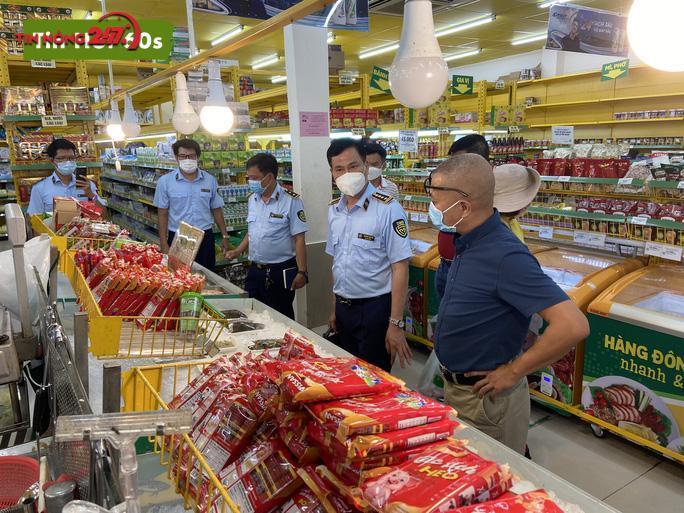
những người đàn ông đang đứng ở trong siêu thị